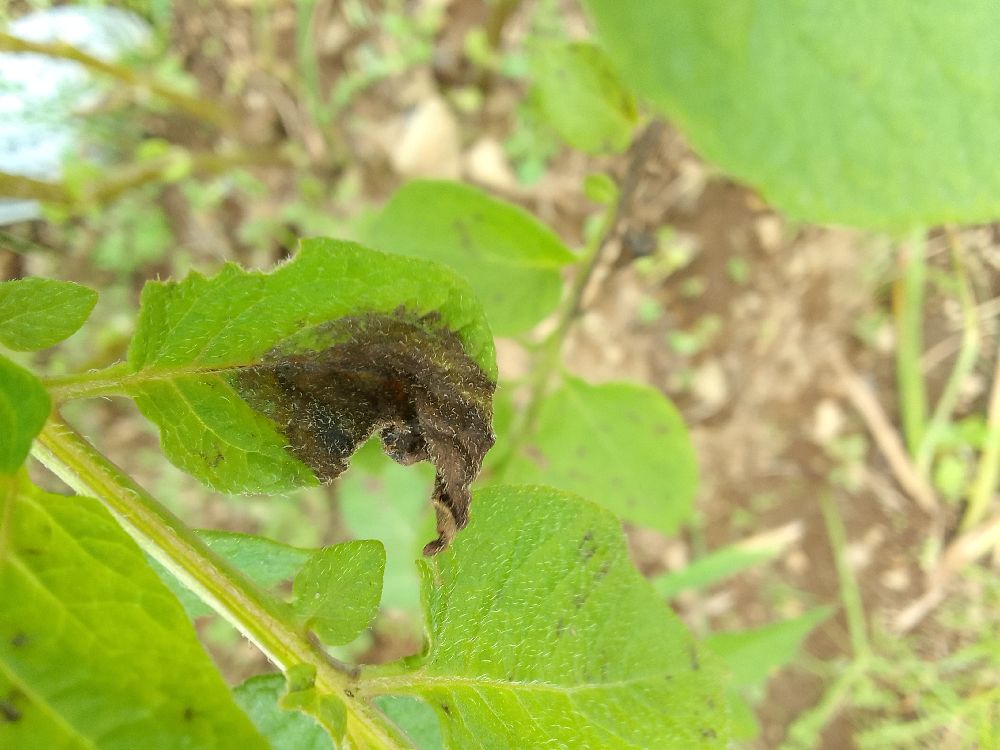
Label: Late blight